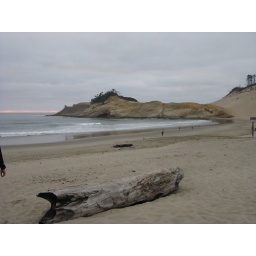
The beach in Pacific City, home of Pelican Bay Brewery and Haystack Rock.